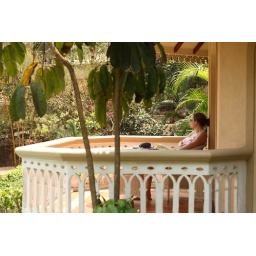
You could just sit on the balcony and watch all manner of odd birds in the gardens